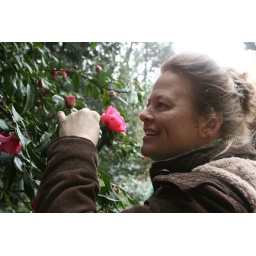
The first sign of plant life in Europe was found in Venice